Bridge No. 2305

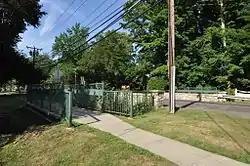
View of bridge top

Bridge No. 2305, also known locally as the Burton Brook Bridge, is a historic bridge carrying U.S. Route 44 (US 44; Main Street) over Burton Brook in the Lakeville village of Salisbury, Connecticut. Built in 1873, this masonry arch bridge is a rare surviving example in the state of a typical late-19th century road bridge. It was listed on the National Register of Historic Places in 2007.